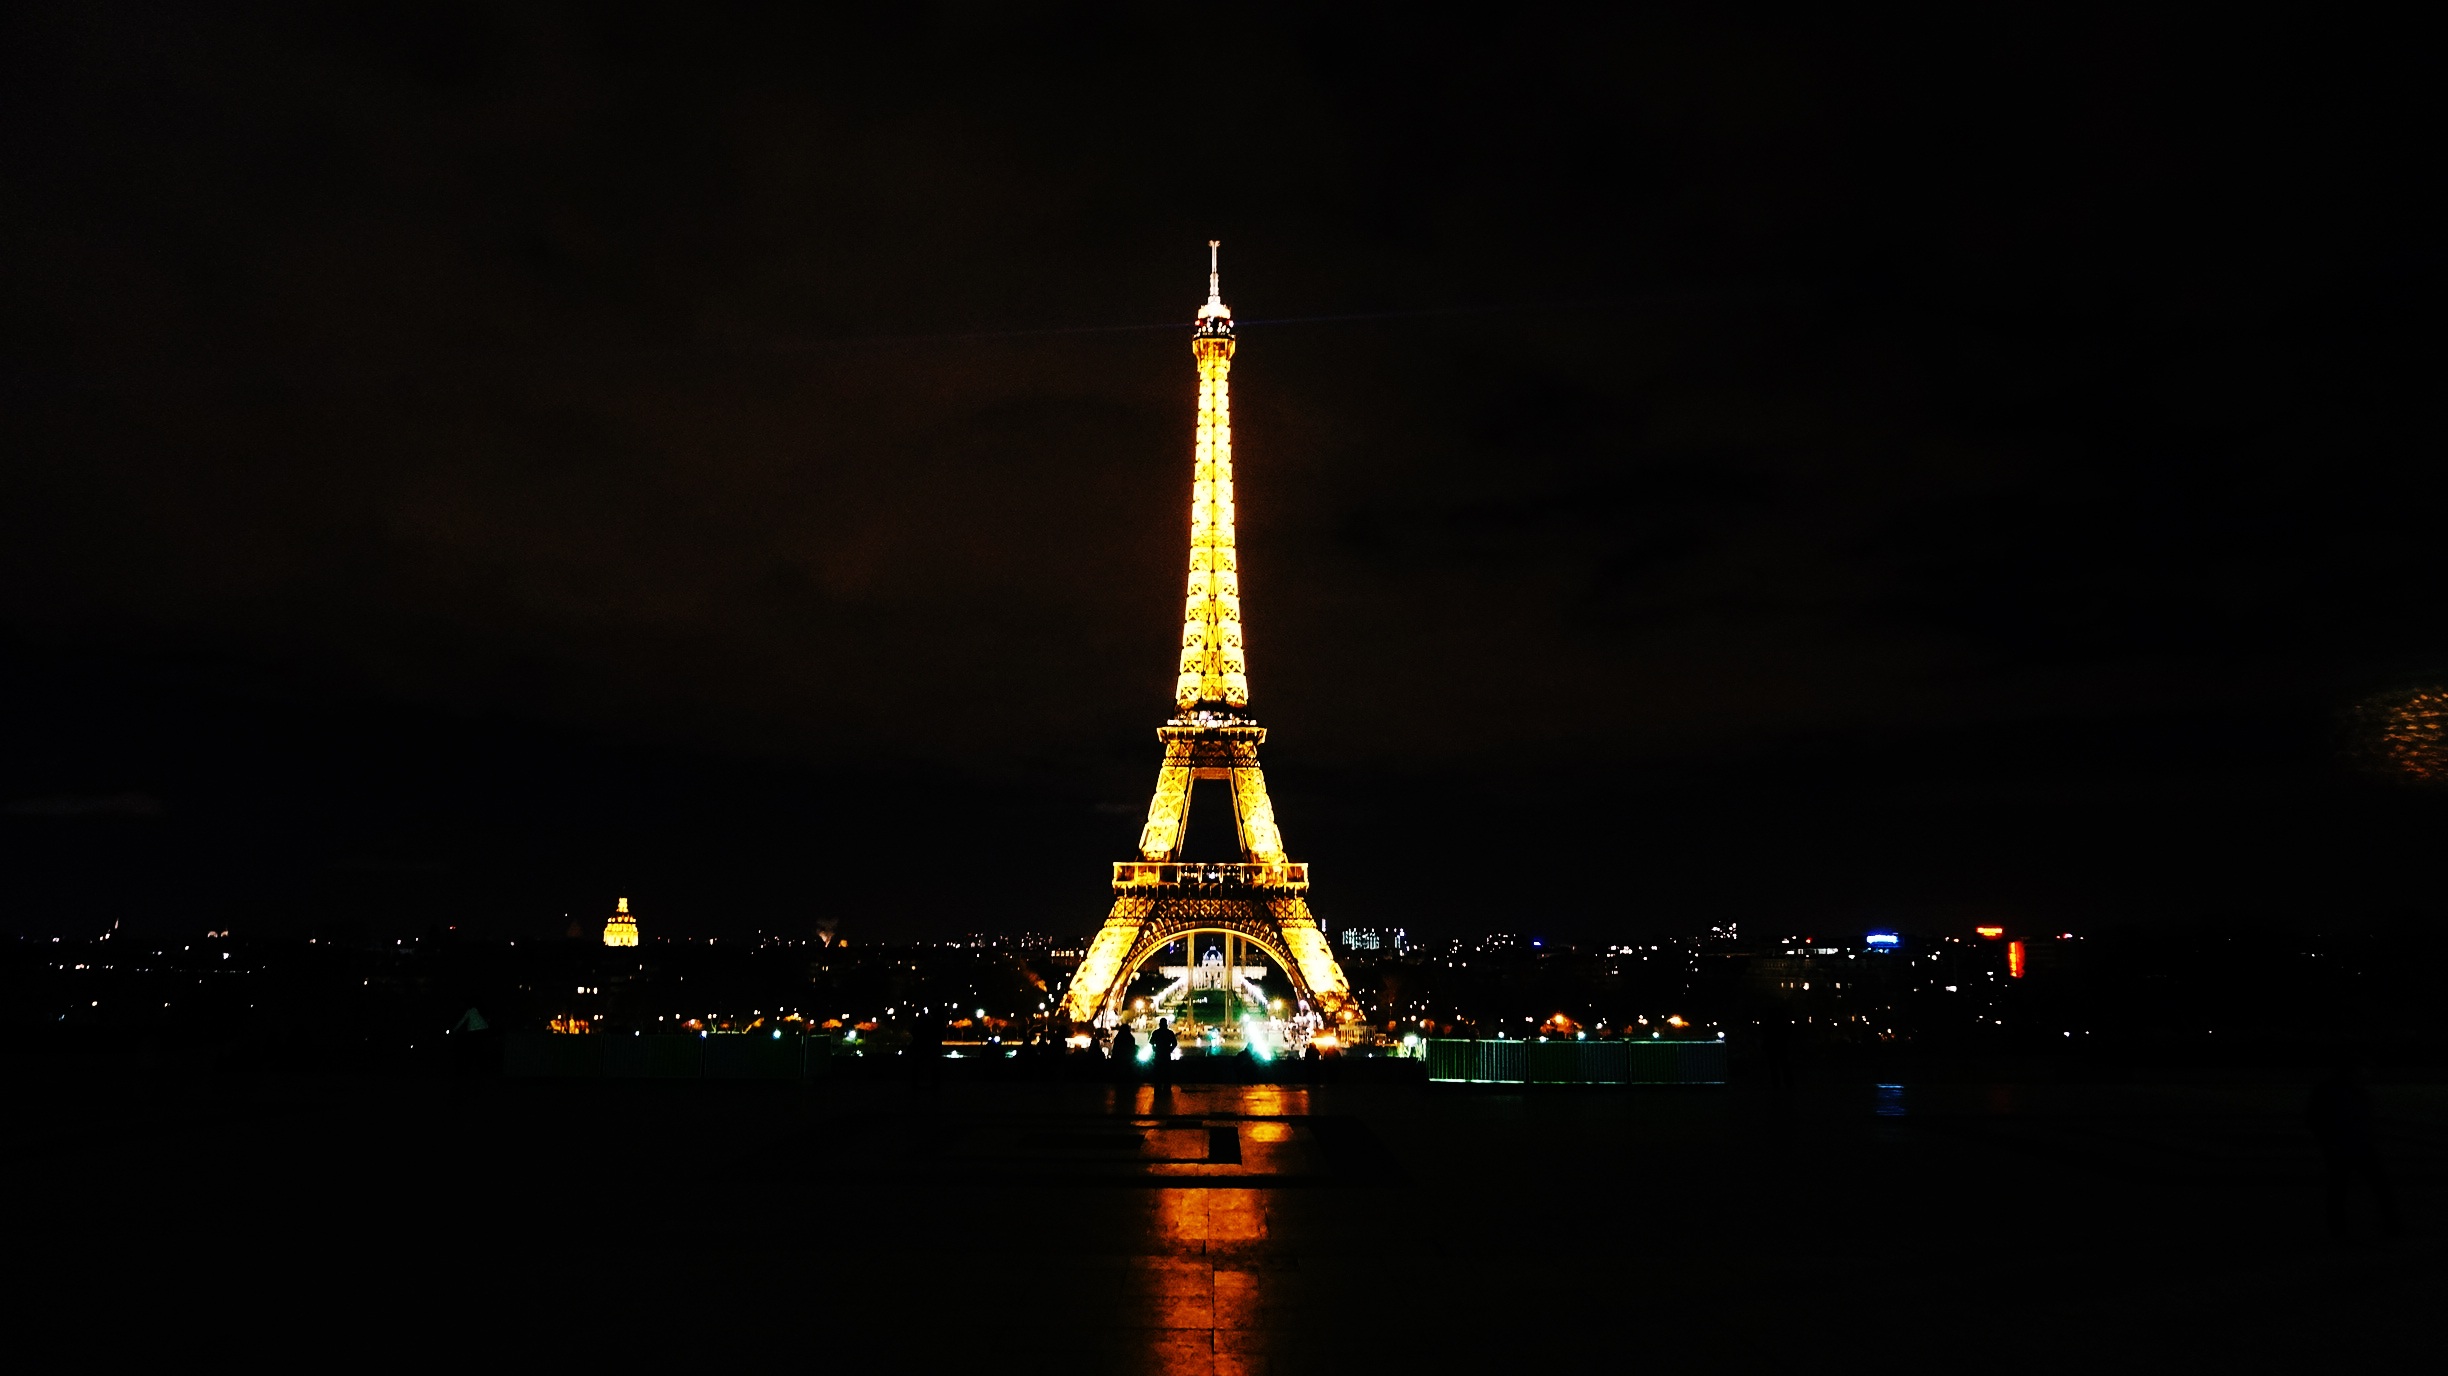
light, skyline, night, paris, dusk, france, evening, reflection, tower, darkness, the eiffel tower, night view